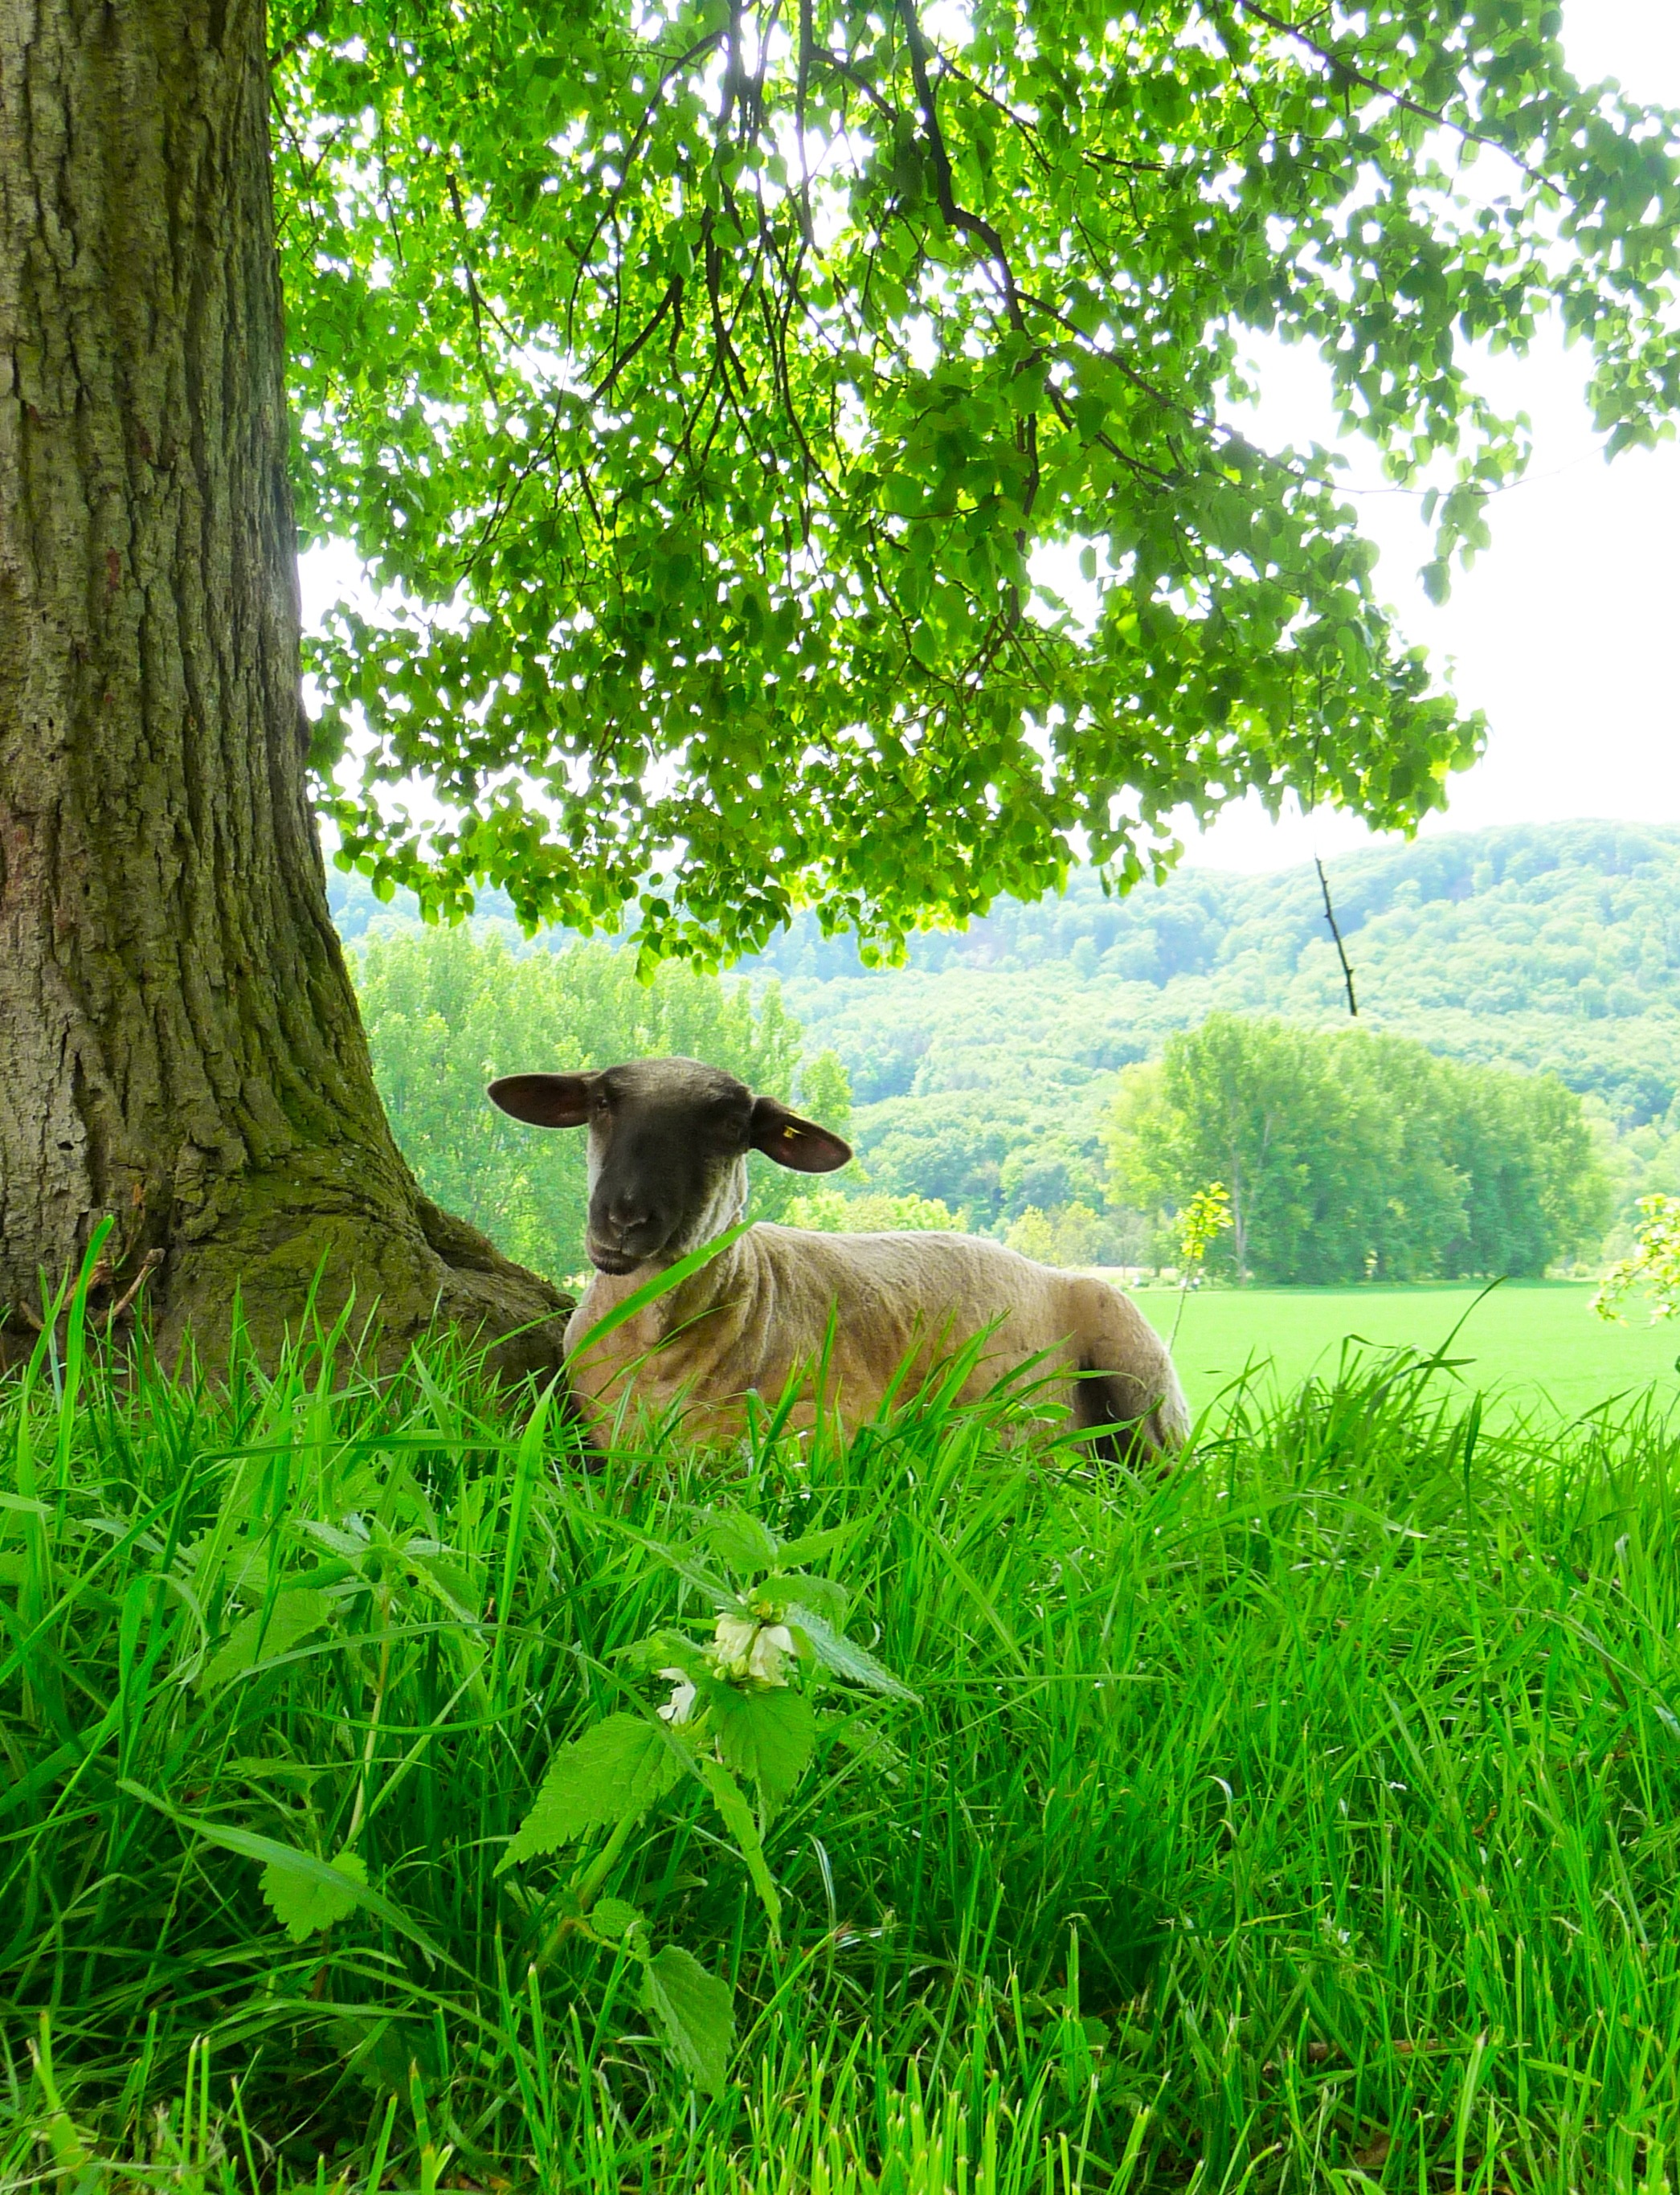
tree, forest, grass, plant, lawn, meadow, countryside, leaf, flower, animal, cute, rural, green, jungle, pasture, livestock, sheep, agriculture, farm animal, woodland, habitat, ewe, natural environment, grass family